Arthur Stringer (writer)

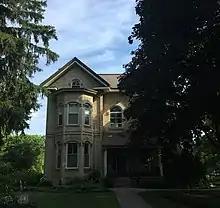
Arthur Stringer House in London, Ontario

Stringer was awarded an honorary D.Litt. by the University of Western Ontario in 1946.